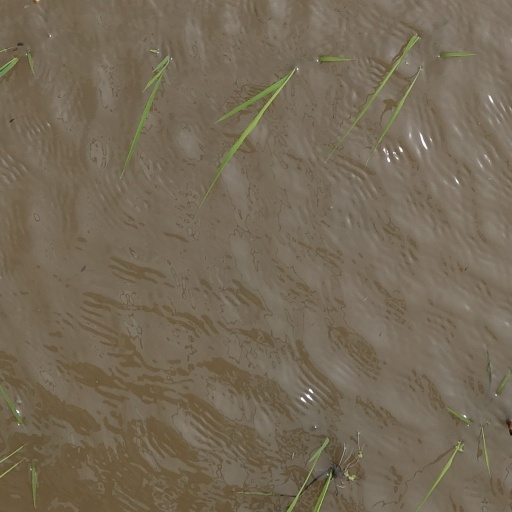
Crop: rice